Incentive-centered design

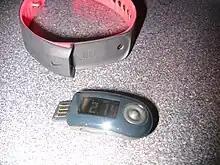
Nike+ iPod Product

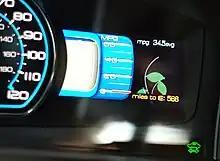
Ford Hybrid Car - Incentive via Growing Plant

This sports kit from Nike (Nike+iPod) comes with a receiver that attaches to your iPod or iPhone and a transmitter that is placed in the sole of the shoe. The kit is a running measurement kit – it measures the time of the user's workout, the distance run, the amount of calories burned, speed, etc. The example of user-incentive design in this system is that when users reach milestones in goal-oriented workouts or achieve personal records, there will be pre-recorded audio feedback from famous sports athletes acknowledging the achievement and also congratulating the user.